Zsolt Dér

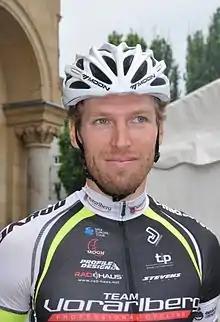
Dér in 2016.

Zsolt Dér (born 25 March 1983) is a Serbian-born Hungarian former racing cyclist. He rode at the 2014 UCI Road World Championships. Following his retirement, Dér became a coach with the Hungarian Cycling Federation.